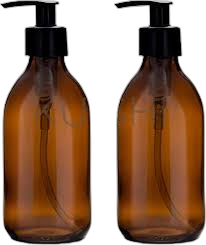
Waste category: glass